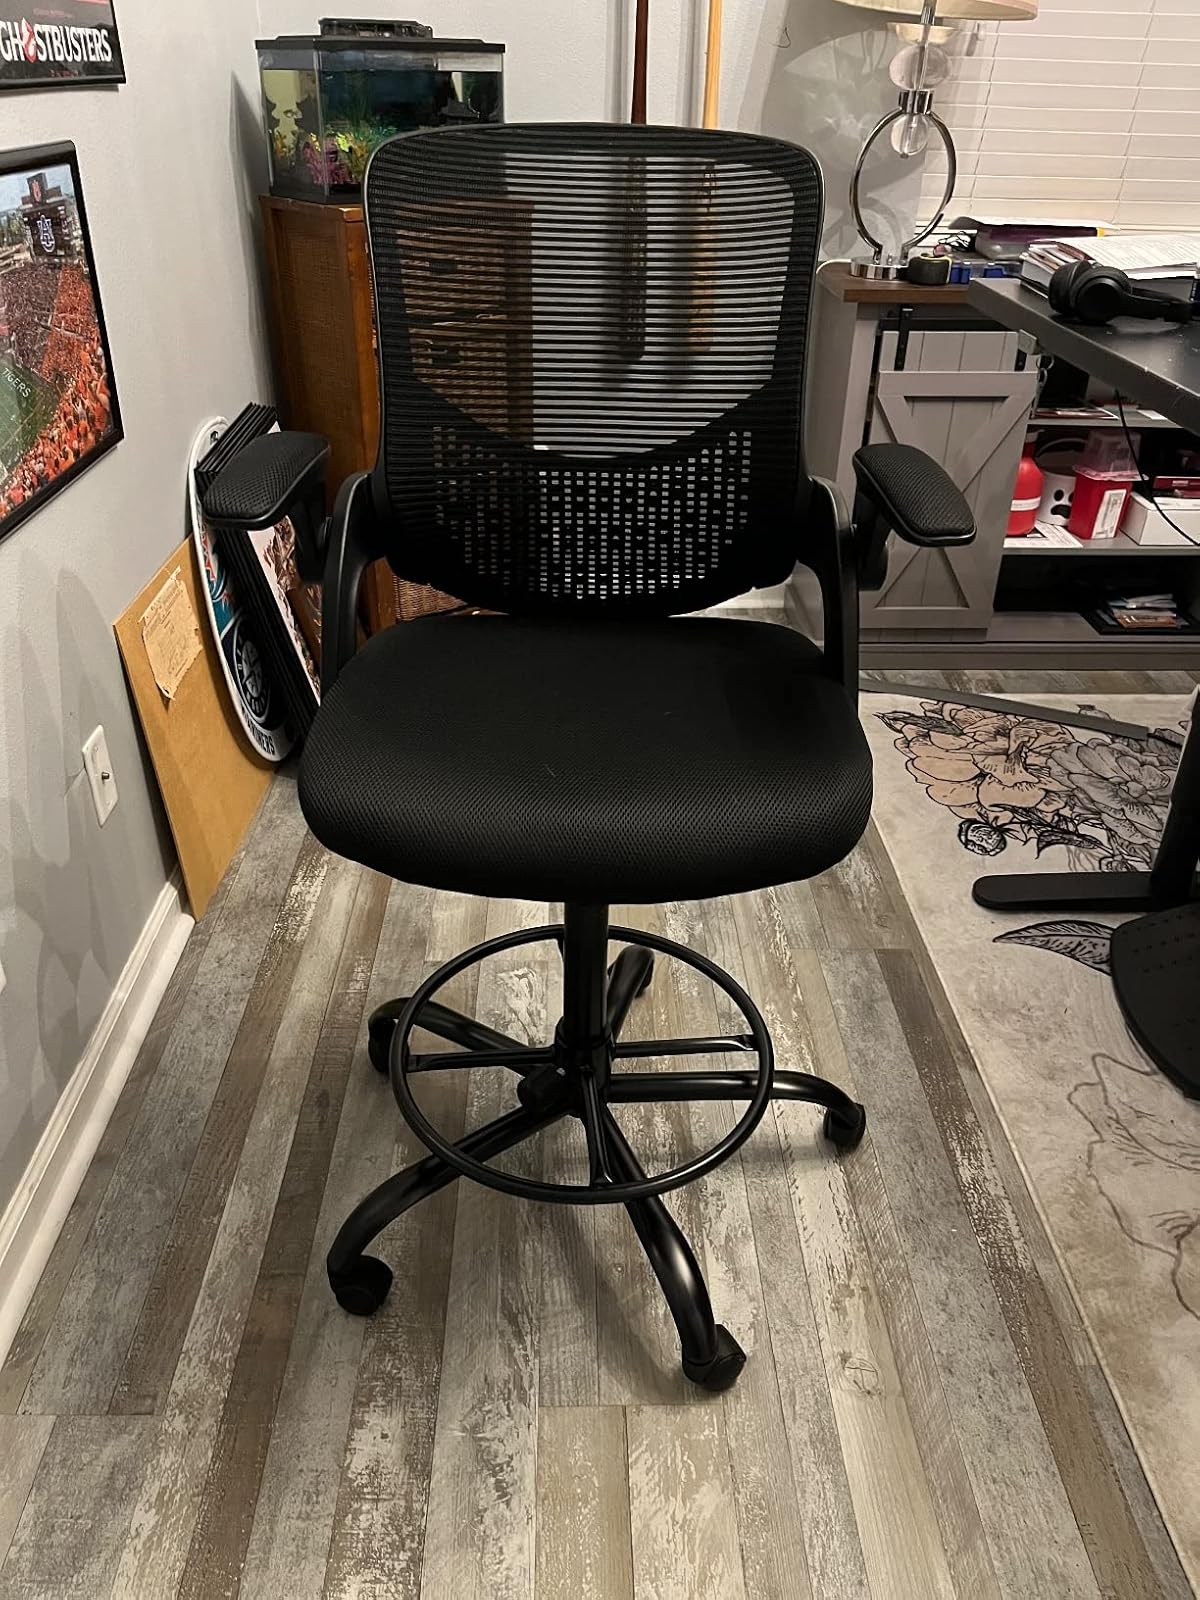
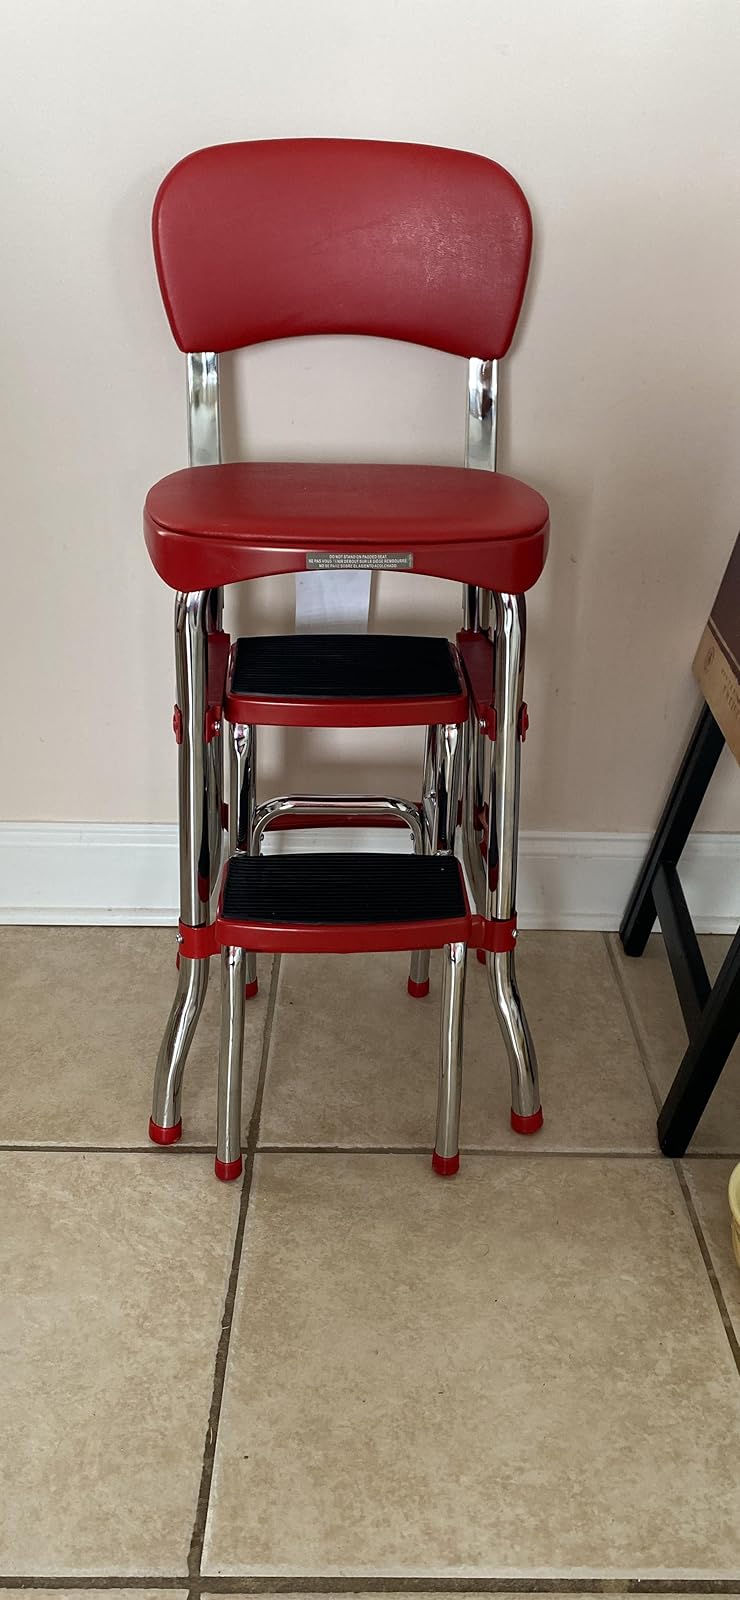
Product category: items_chair
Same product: no